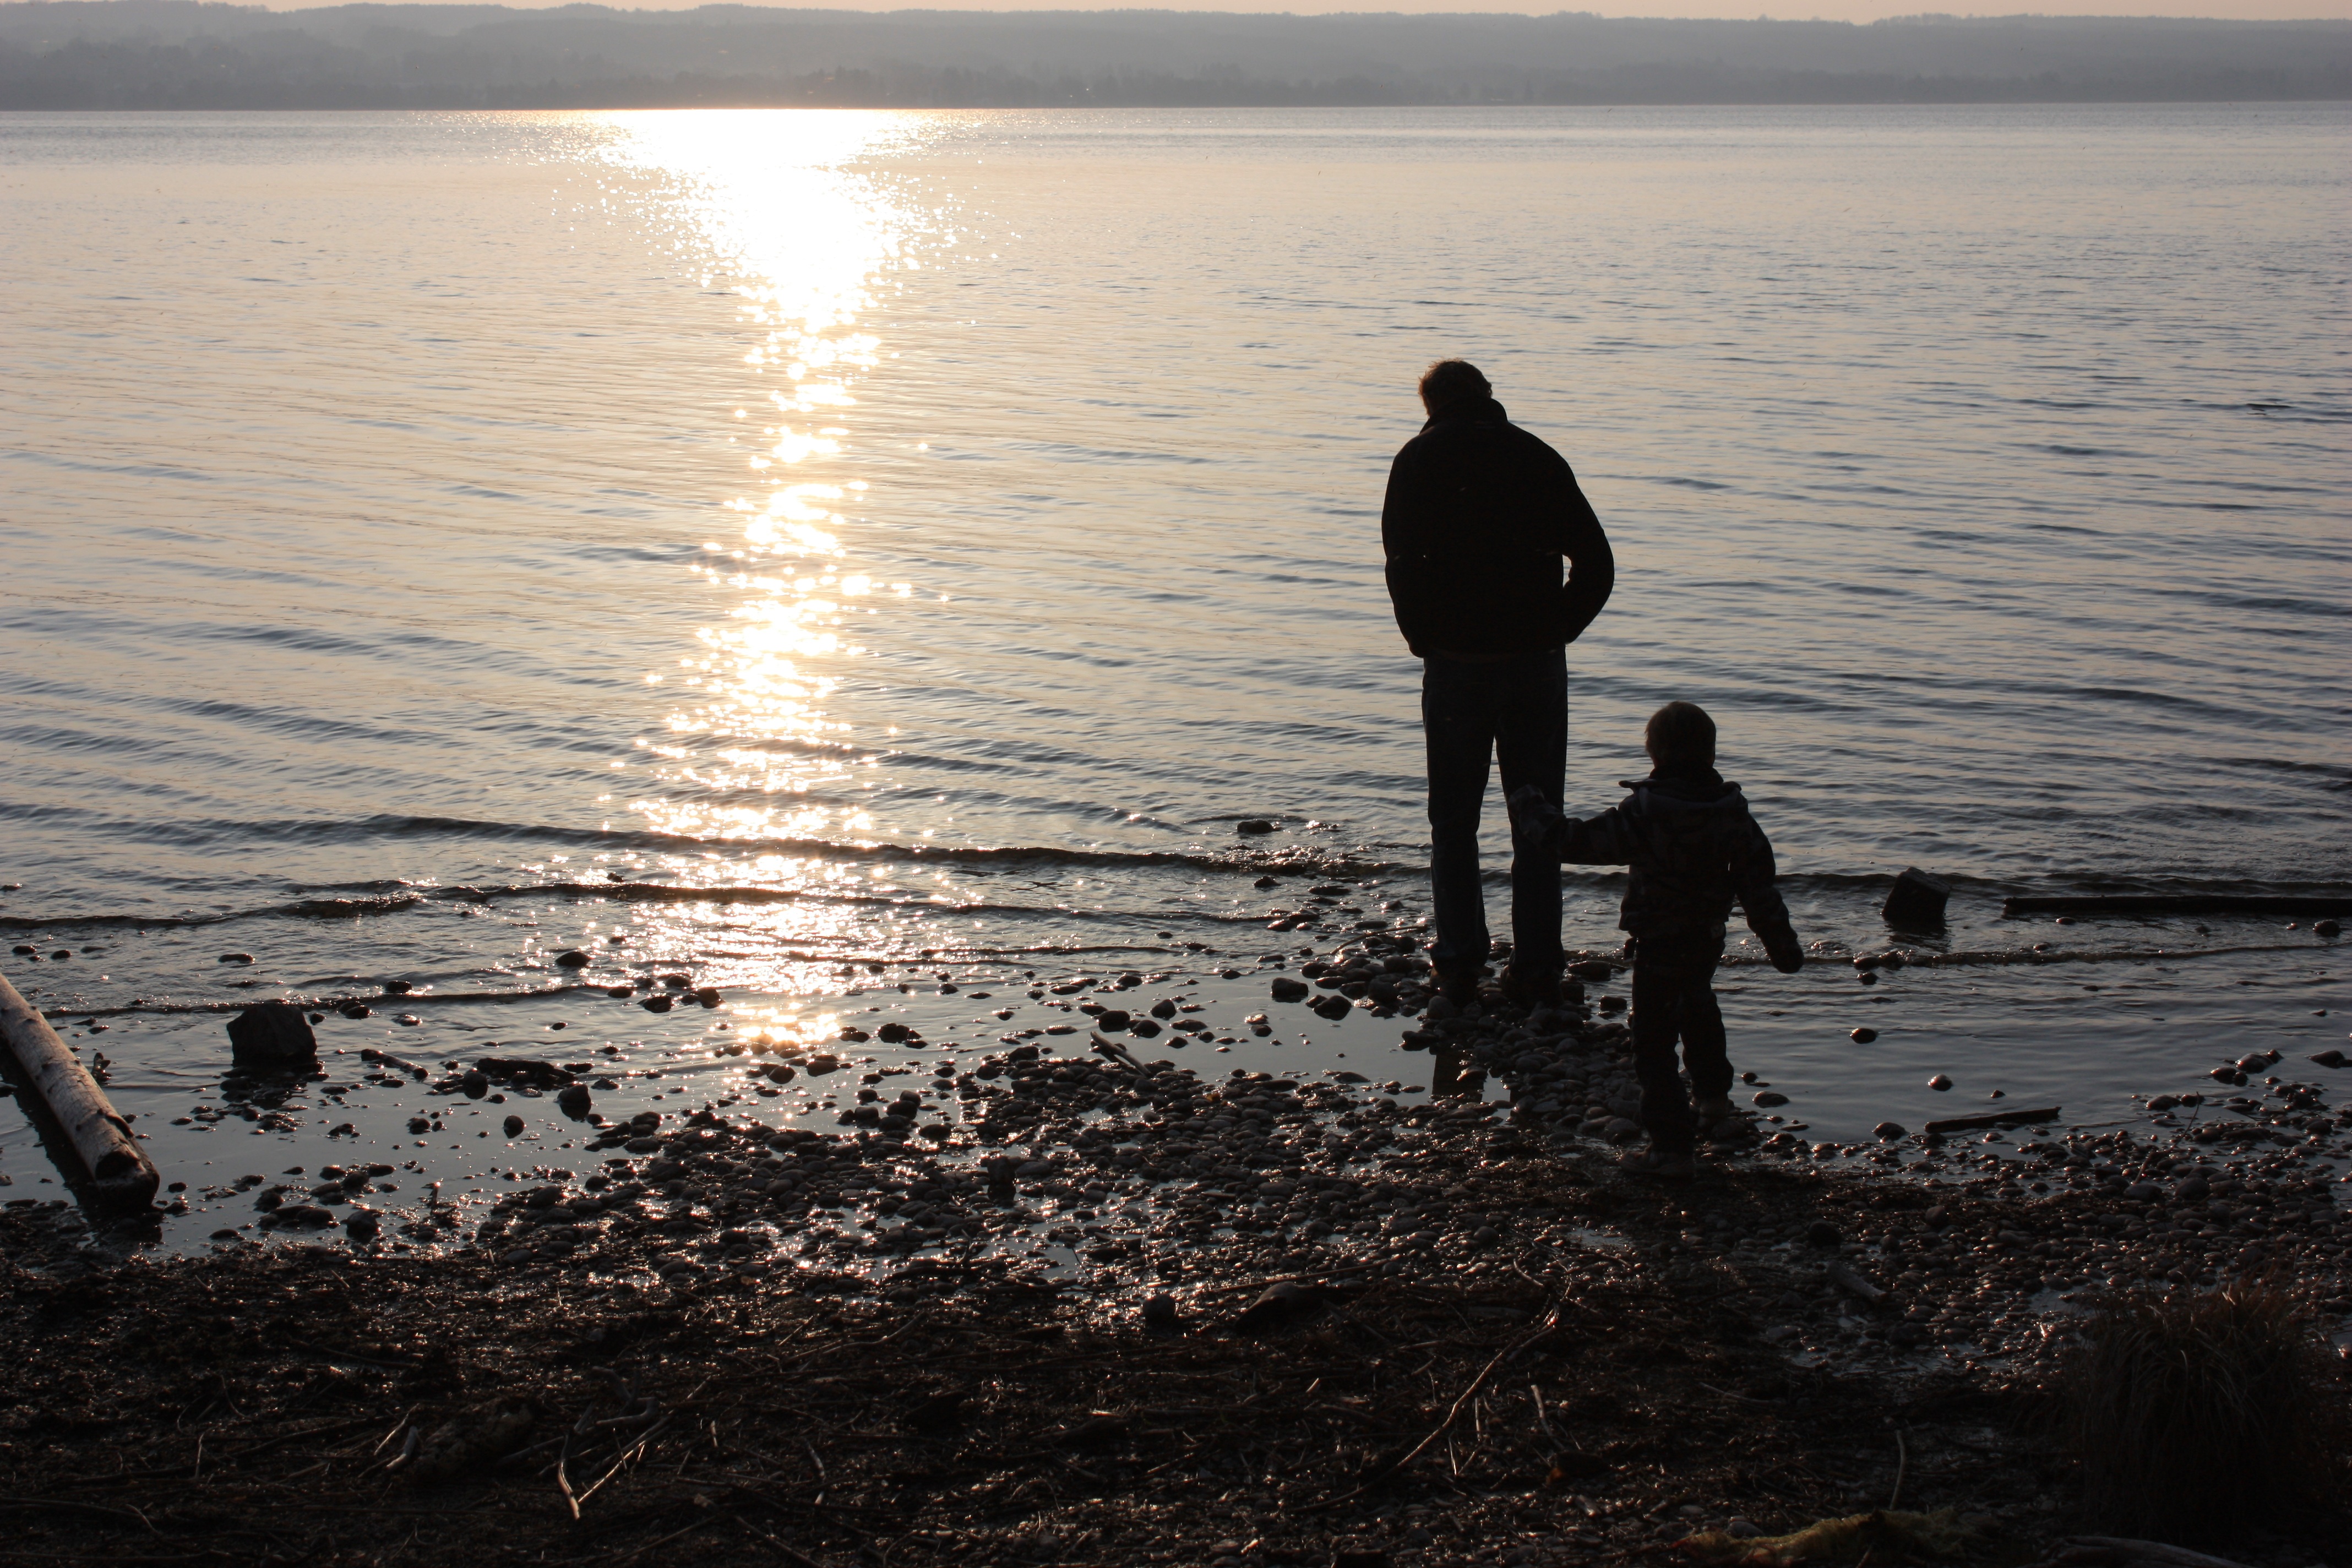
beach, sea, coast, water, sand, rock, ocean, horizon, sunrise, sunset, sunlight, morning, shore, wave, lake, dawn, dusk, evening, reflection, father, bay, body of water, son, mudflat